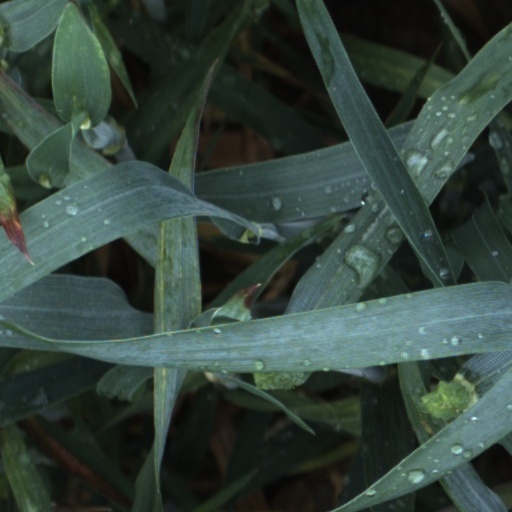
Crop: wheat